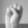
ASL letter: S